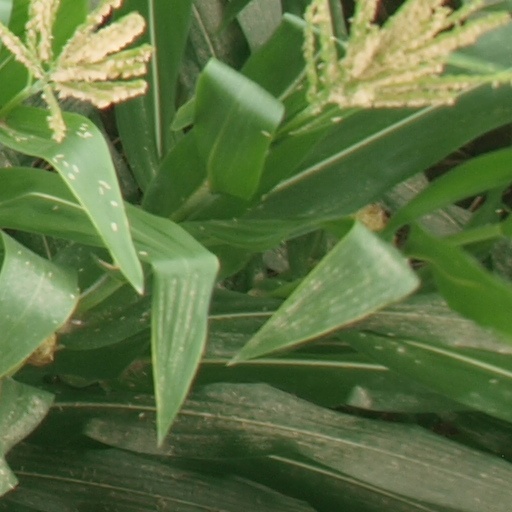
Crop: maize; corn